St. Michael's Cemetery (Queens)

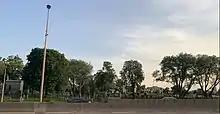
St. Michael's Cemetery

St. Michael's Cemetery is a cemetery located in East Elmhurst, Queens, New York. It is owned and operated by St. Michael's Episcopal Church in Manhattan. It was founded in 1852.